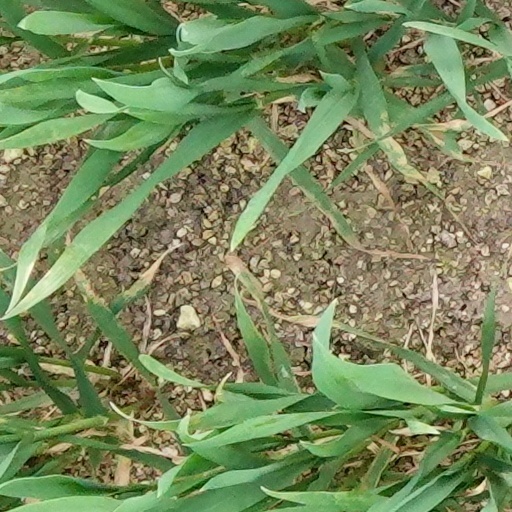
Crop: wheat